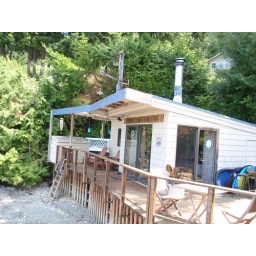
Kathy's boat house or 'Love Shack' by the Sound